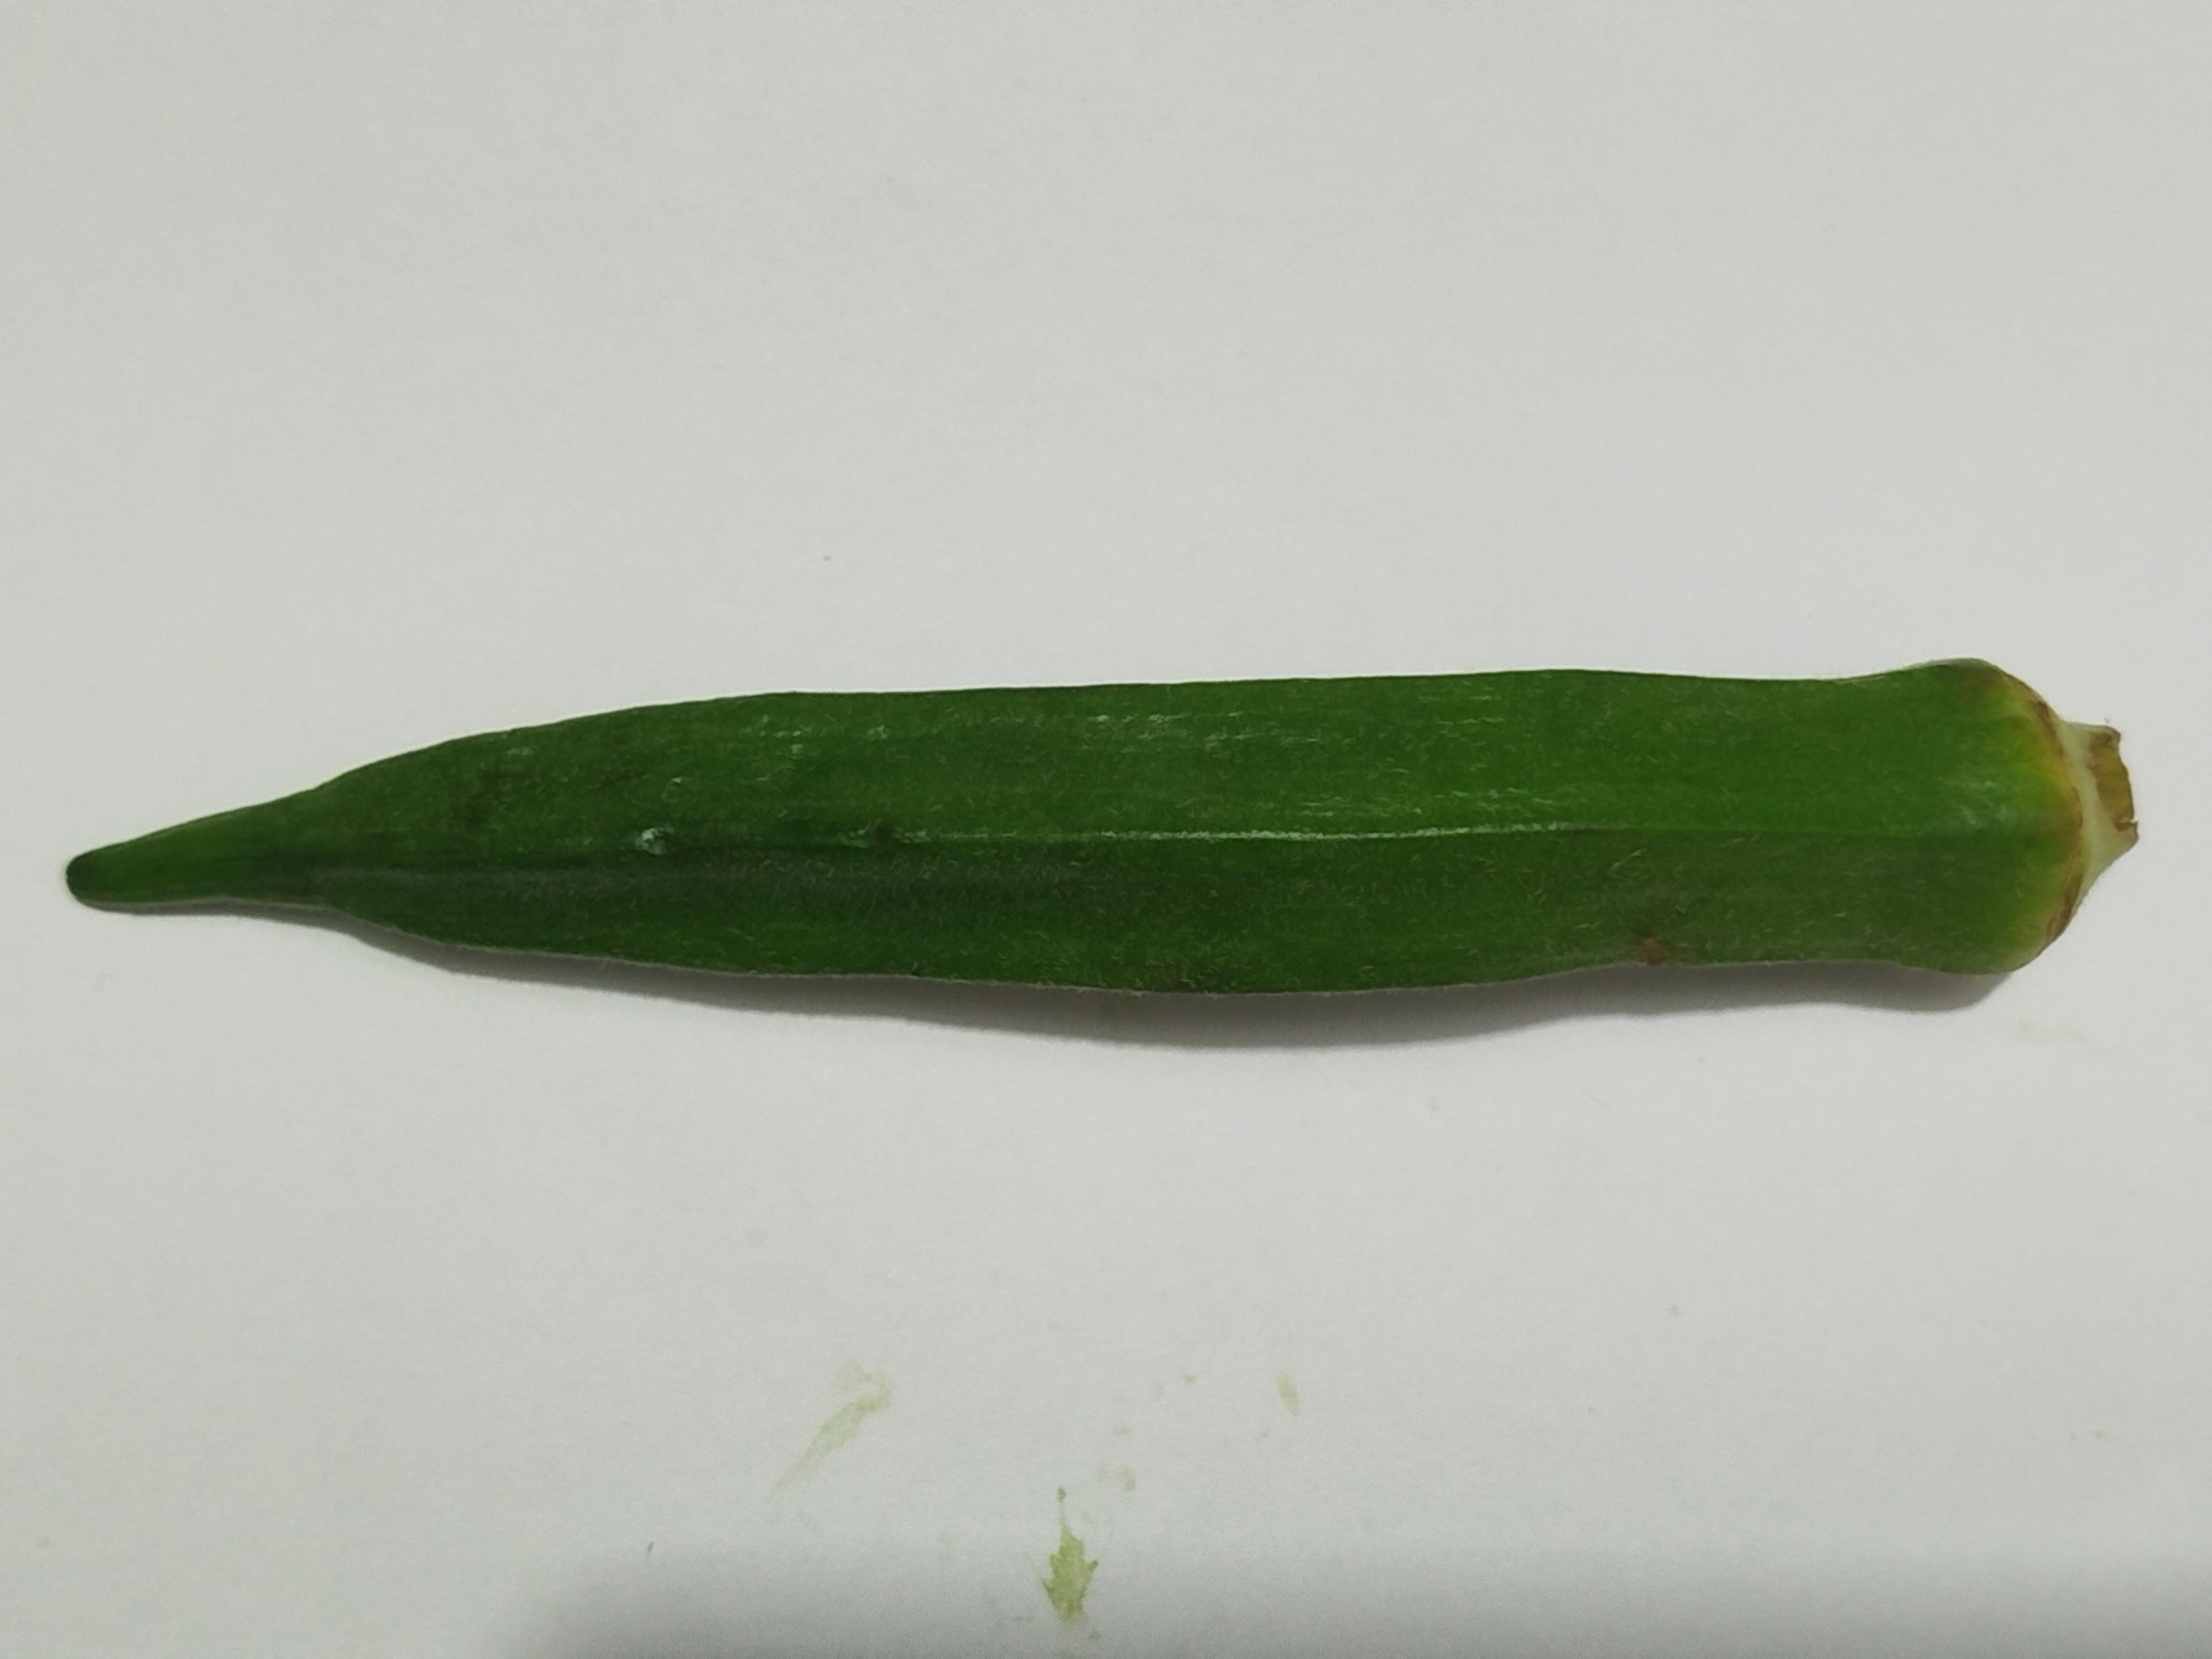
Label: Ladies finger